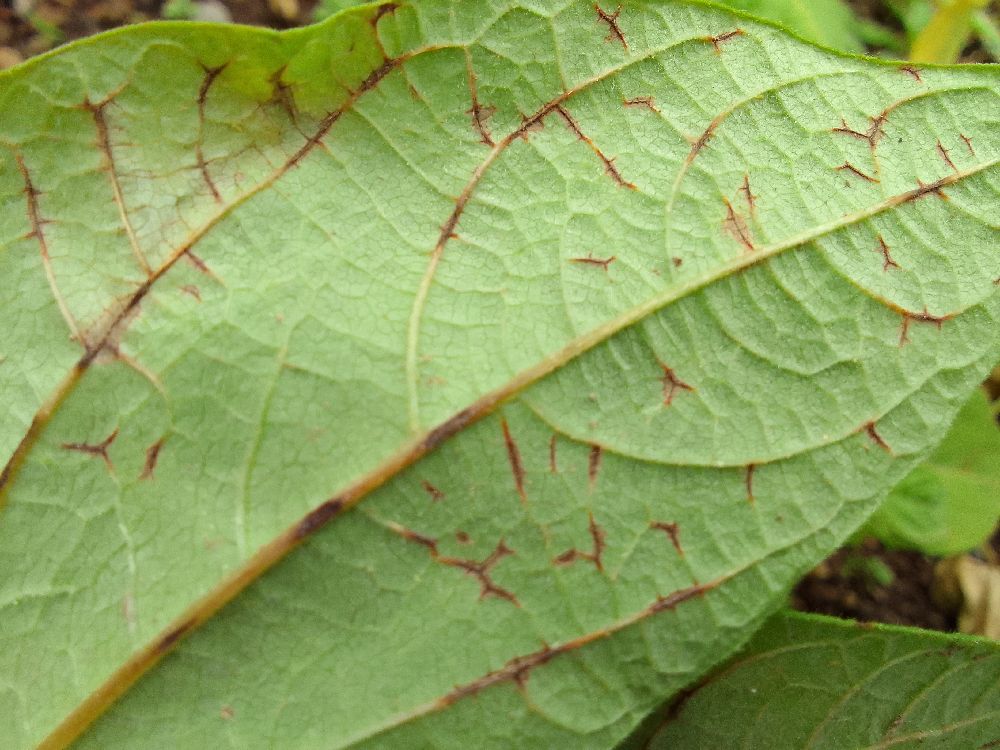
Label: anthracnose